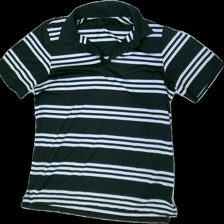
View: front
Type: Top
Category: Men
Brand: Not in the list
Brand text on label: Pure motion
Colors: Grey, Black
Material: 90% Polyester 10% Cont?
Pattern: Striped
Cut: Regular
Size: L
Season: All
Price range: 50-100
Recommended usage: Reuse